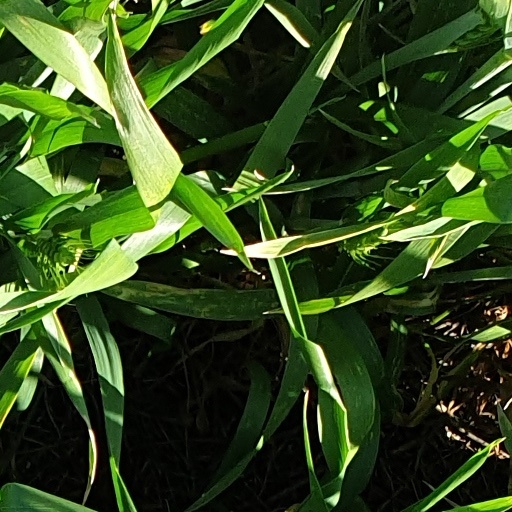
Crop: wheat